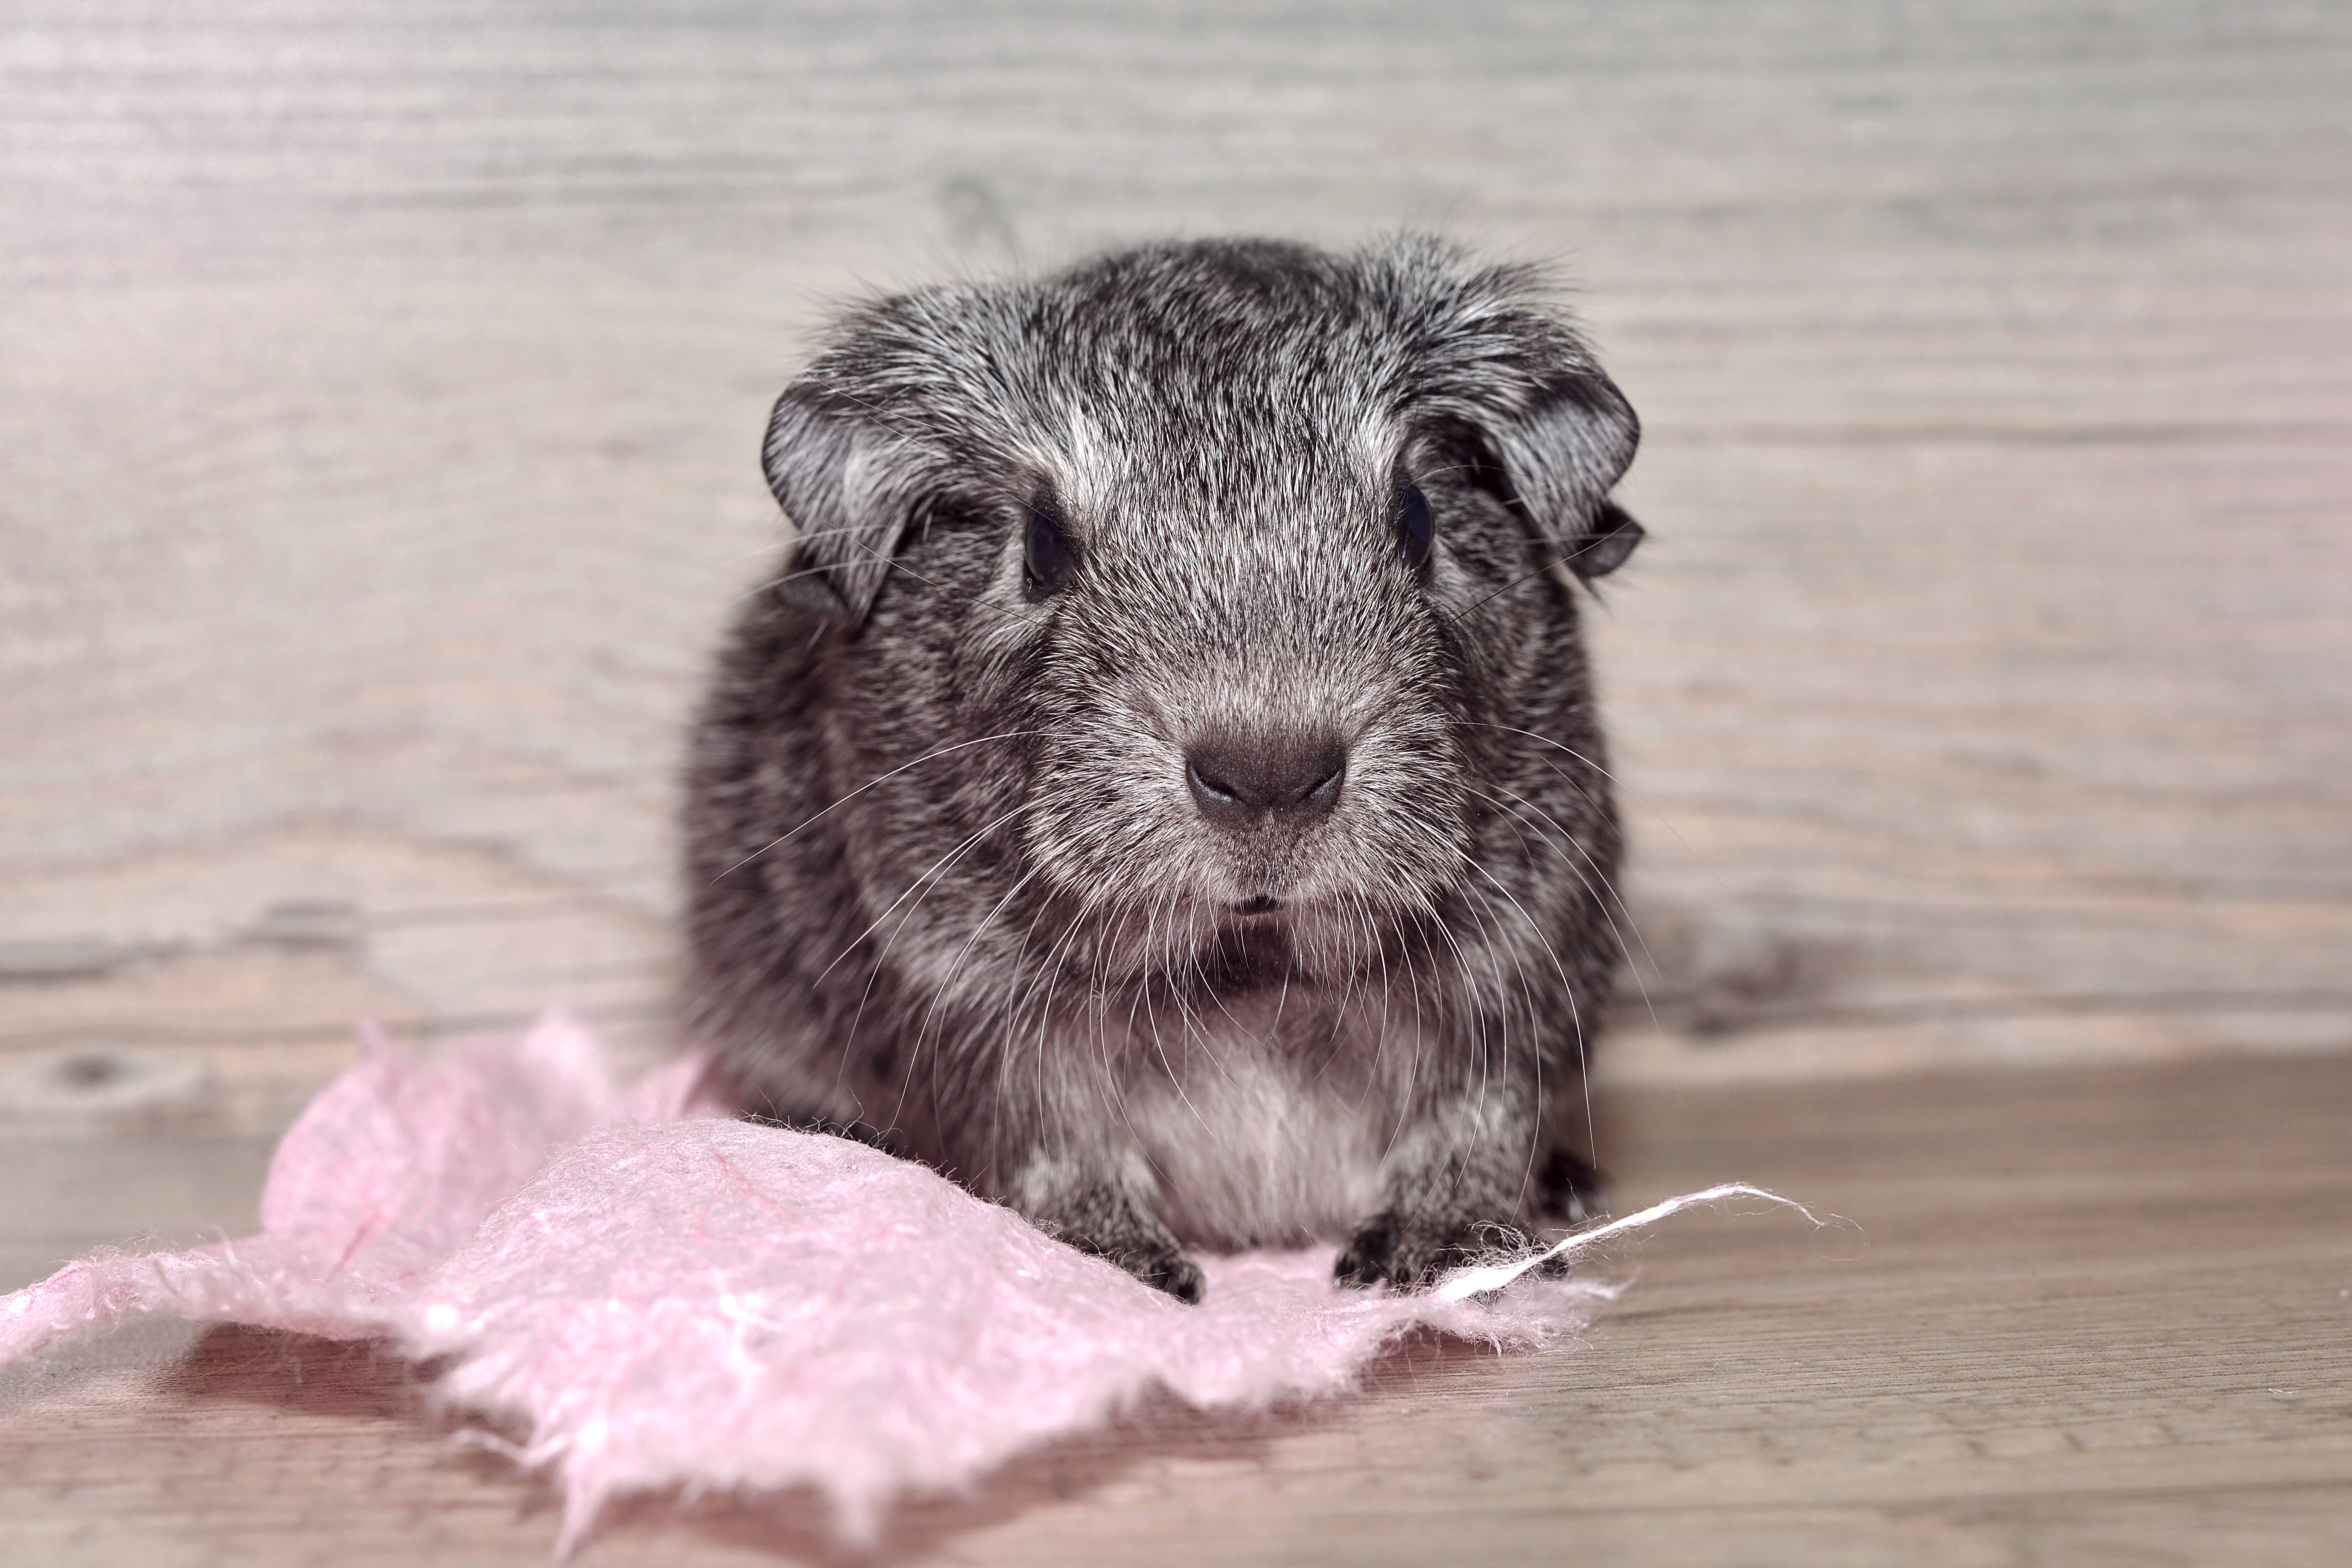
pet, mammal, close, rodent, fauna, guinea pig, whiskers, silver, vertebrate, nager, young animal, smooth hair, gerbil, black and white agouti